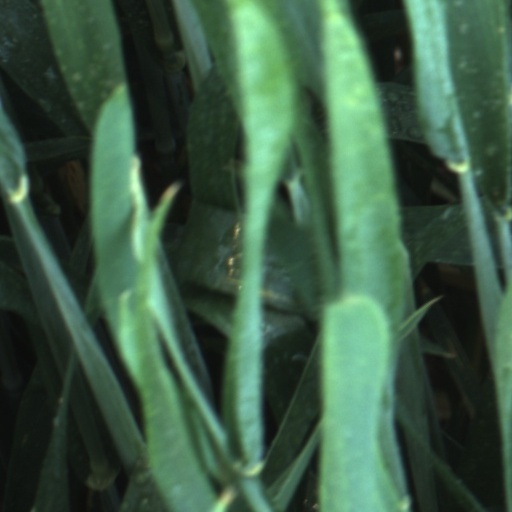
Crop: wheat